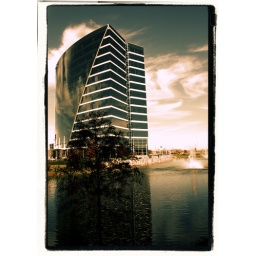
Wide angle shot of a building near my office in Frisco. Canon Rebel XSI, 28mm wide angle.